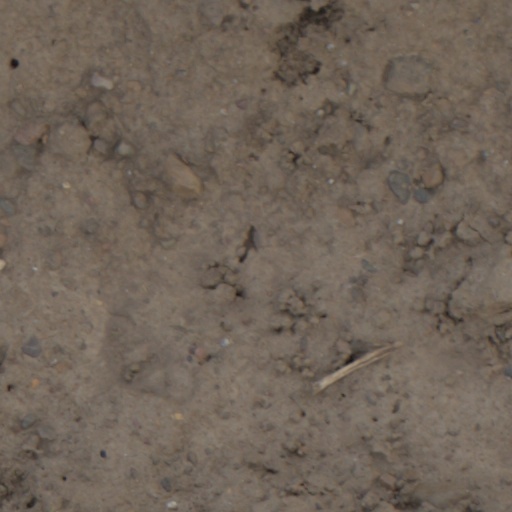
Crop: wheat